Bernard Loomer

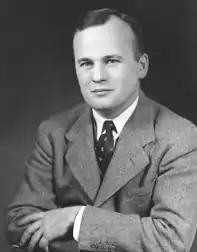

Bernard MacDougall Loomer (March 5, 1912 – August 15, 1985) was an American professor and theologian. Loomer was longtime Dean of the University of Chicago Divinity School and a leading proponent of Process Theology.